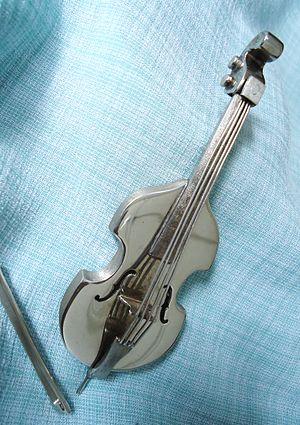
Le rhodium est l’élément chimique de numéro atomique 45 et de symbole Rh.